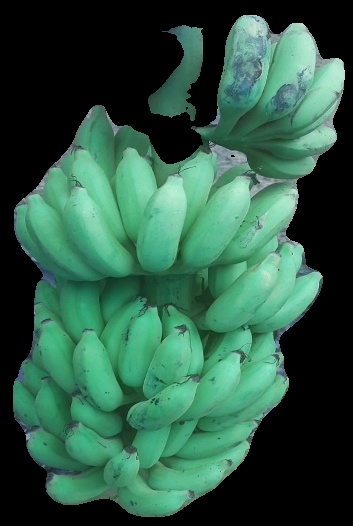
Variety: elakki-bale
Grade: grade2